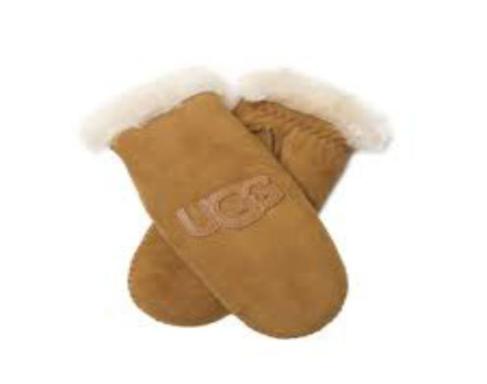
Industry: Clothes